Jordan Fuller

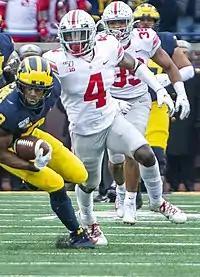
Fuller playing for Ohio State in 2019

Fuller played in all 13 of the Buckeyes games as a true freshman, playing mostly on special teams with 71 snaps played on defense and making 11 tackles. Fuller was named Ohio State's starting safety going into his sophomore year, replacing Malik Hooker. He finished the season with 70 tackles, including a team-leading 57 solo stops, two tackles for loss and two interceptions and was named third-team All-Big Ten Conference and was named a Big Ten Distinguished Scholar.